Mount Shuksan

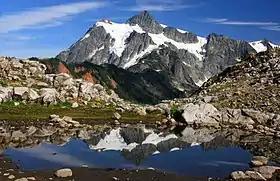
West side view of Mount Shuksan in summer as seen from Artist Point

The Mount Baker Highway, State Route 542, is kept open during the winter to support Mt. Baker Ski Area. In late summer, the road to Artist Point allows visitors to travel a few miles higher for a closer view of the peak. Picture Lake is accessible on the highway and reflects the mountain, making it a popular site for photography.